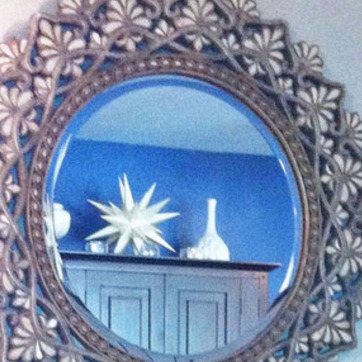
Material: mirror